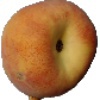
Label: Peach 1